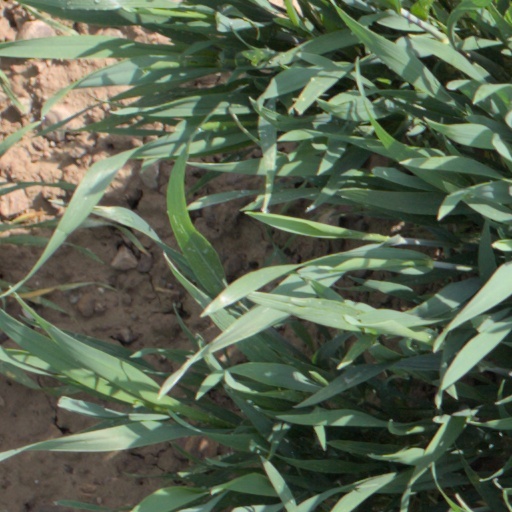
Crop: wheat